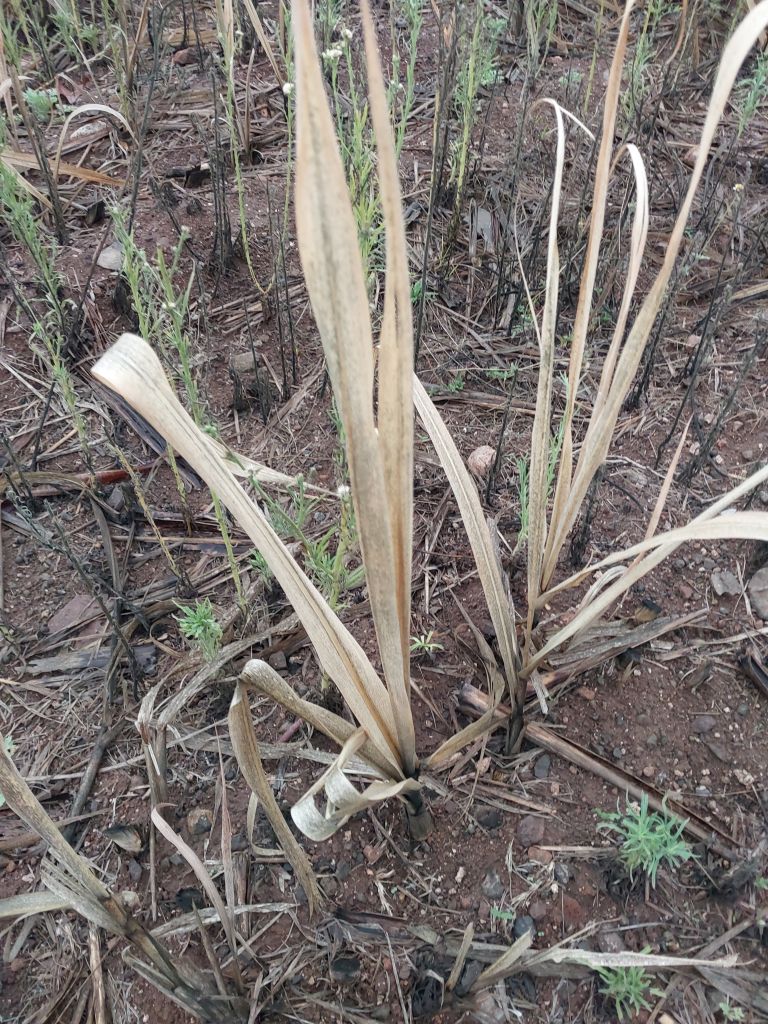
Label: Sett Rot